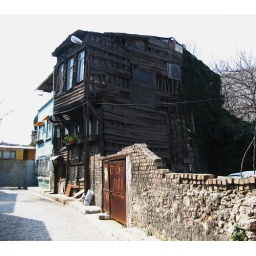
wooden house in Istanbul (Turkey)